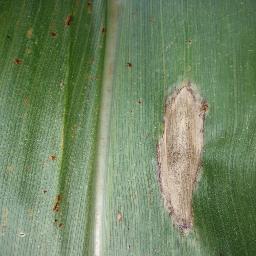
Label: Corn___Northern_Leaf_Blight